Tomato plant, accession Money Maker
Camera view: bottom (45 deg); turntable rotation: 240 degrees
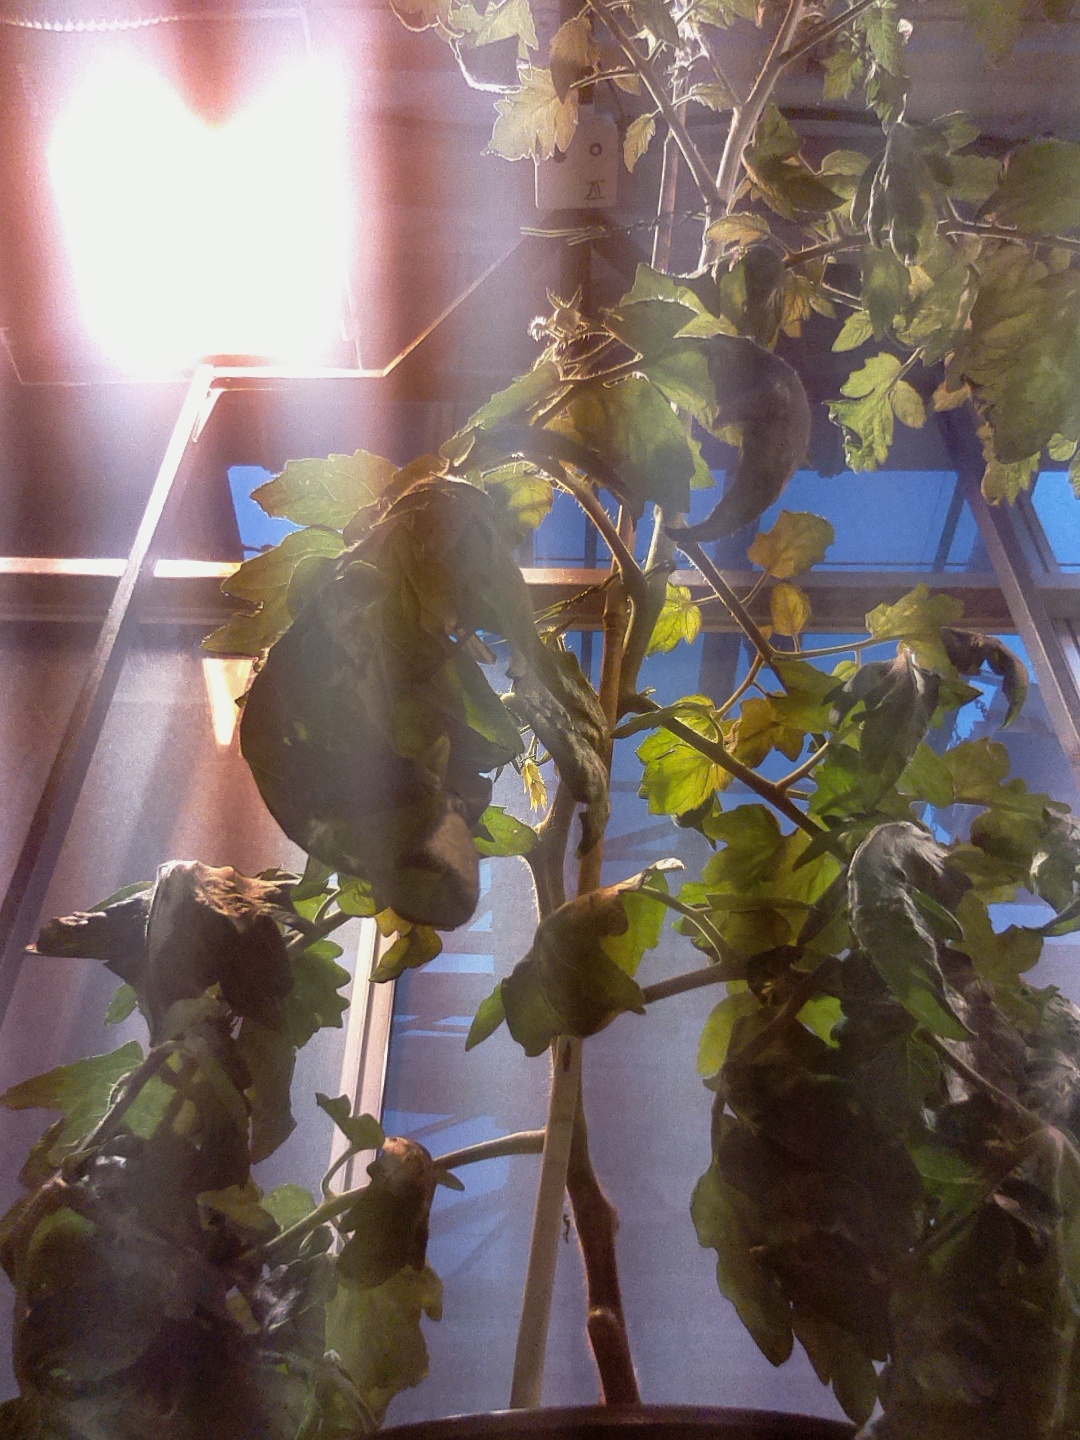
BBCH growth stage 71: 10%-20% of final fruit size